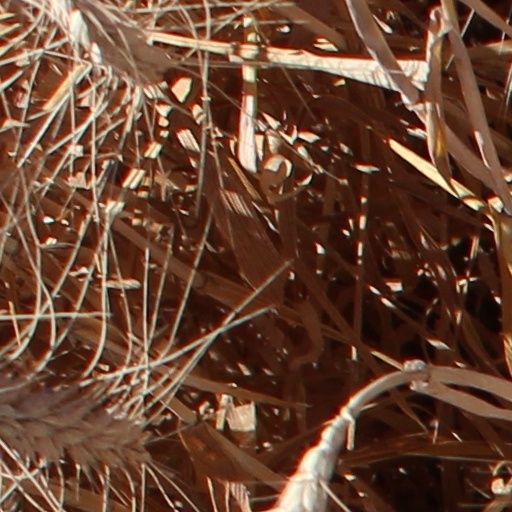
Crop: wheat